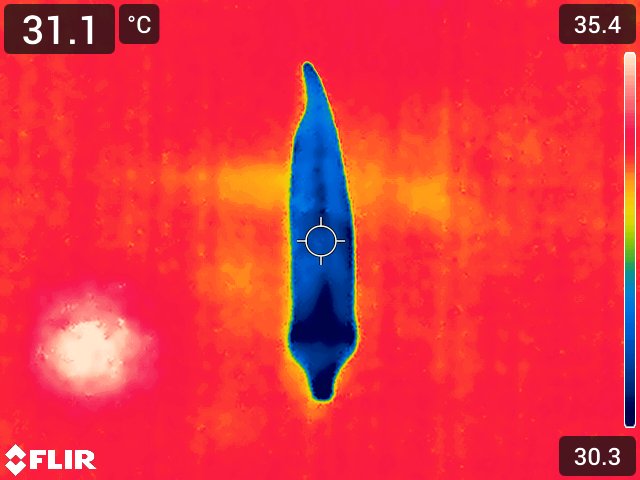
Maturity: adequate_matured